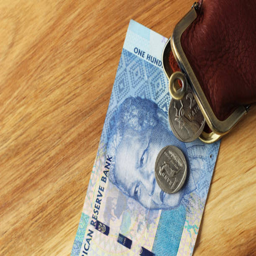
money on a wooden table top